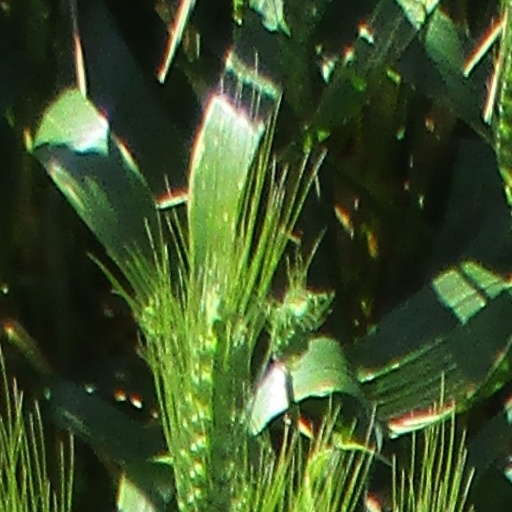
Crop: wheat